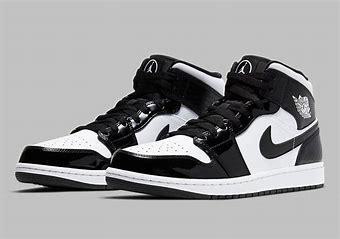
Brand: Jordan
Model: 1 Mid